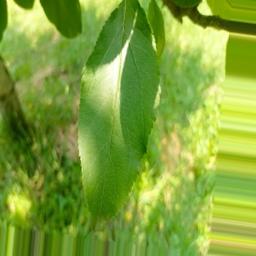
Label: Healthy